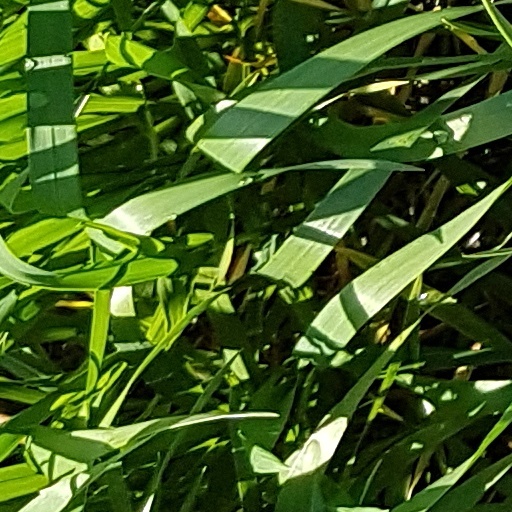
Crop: wheat